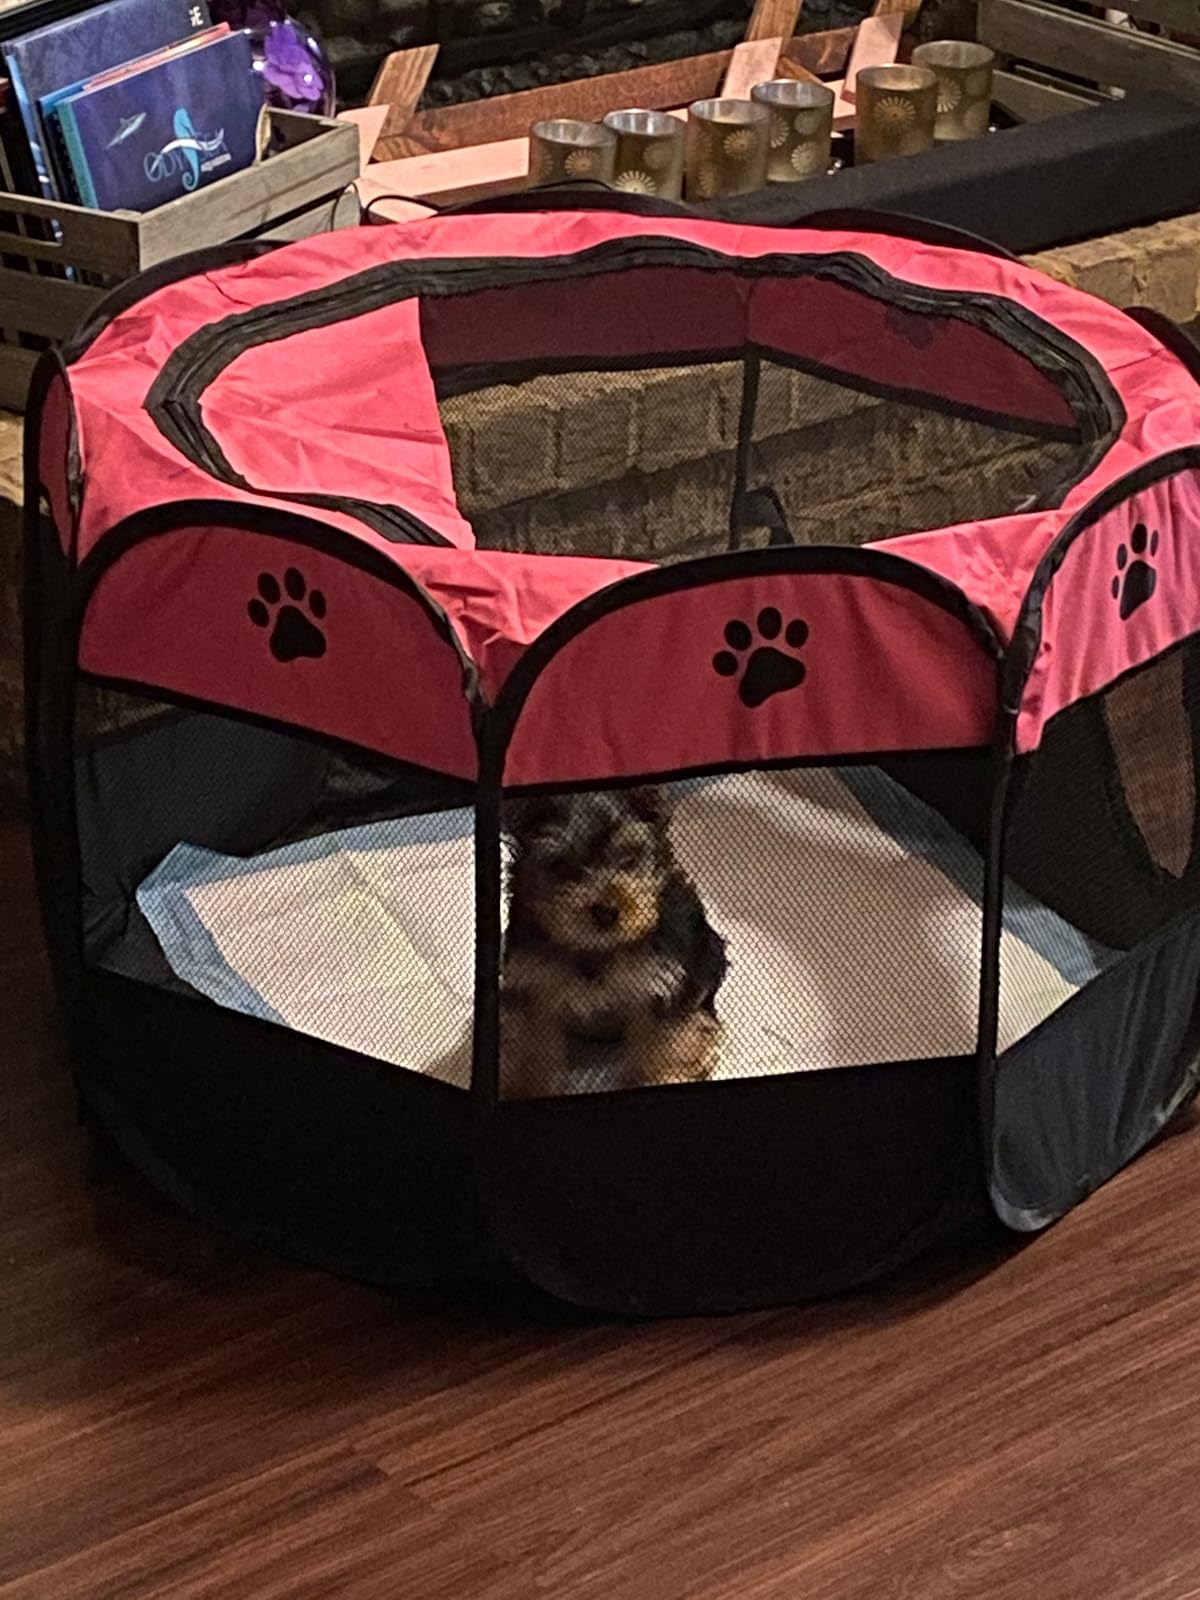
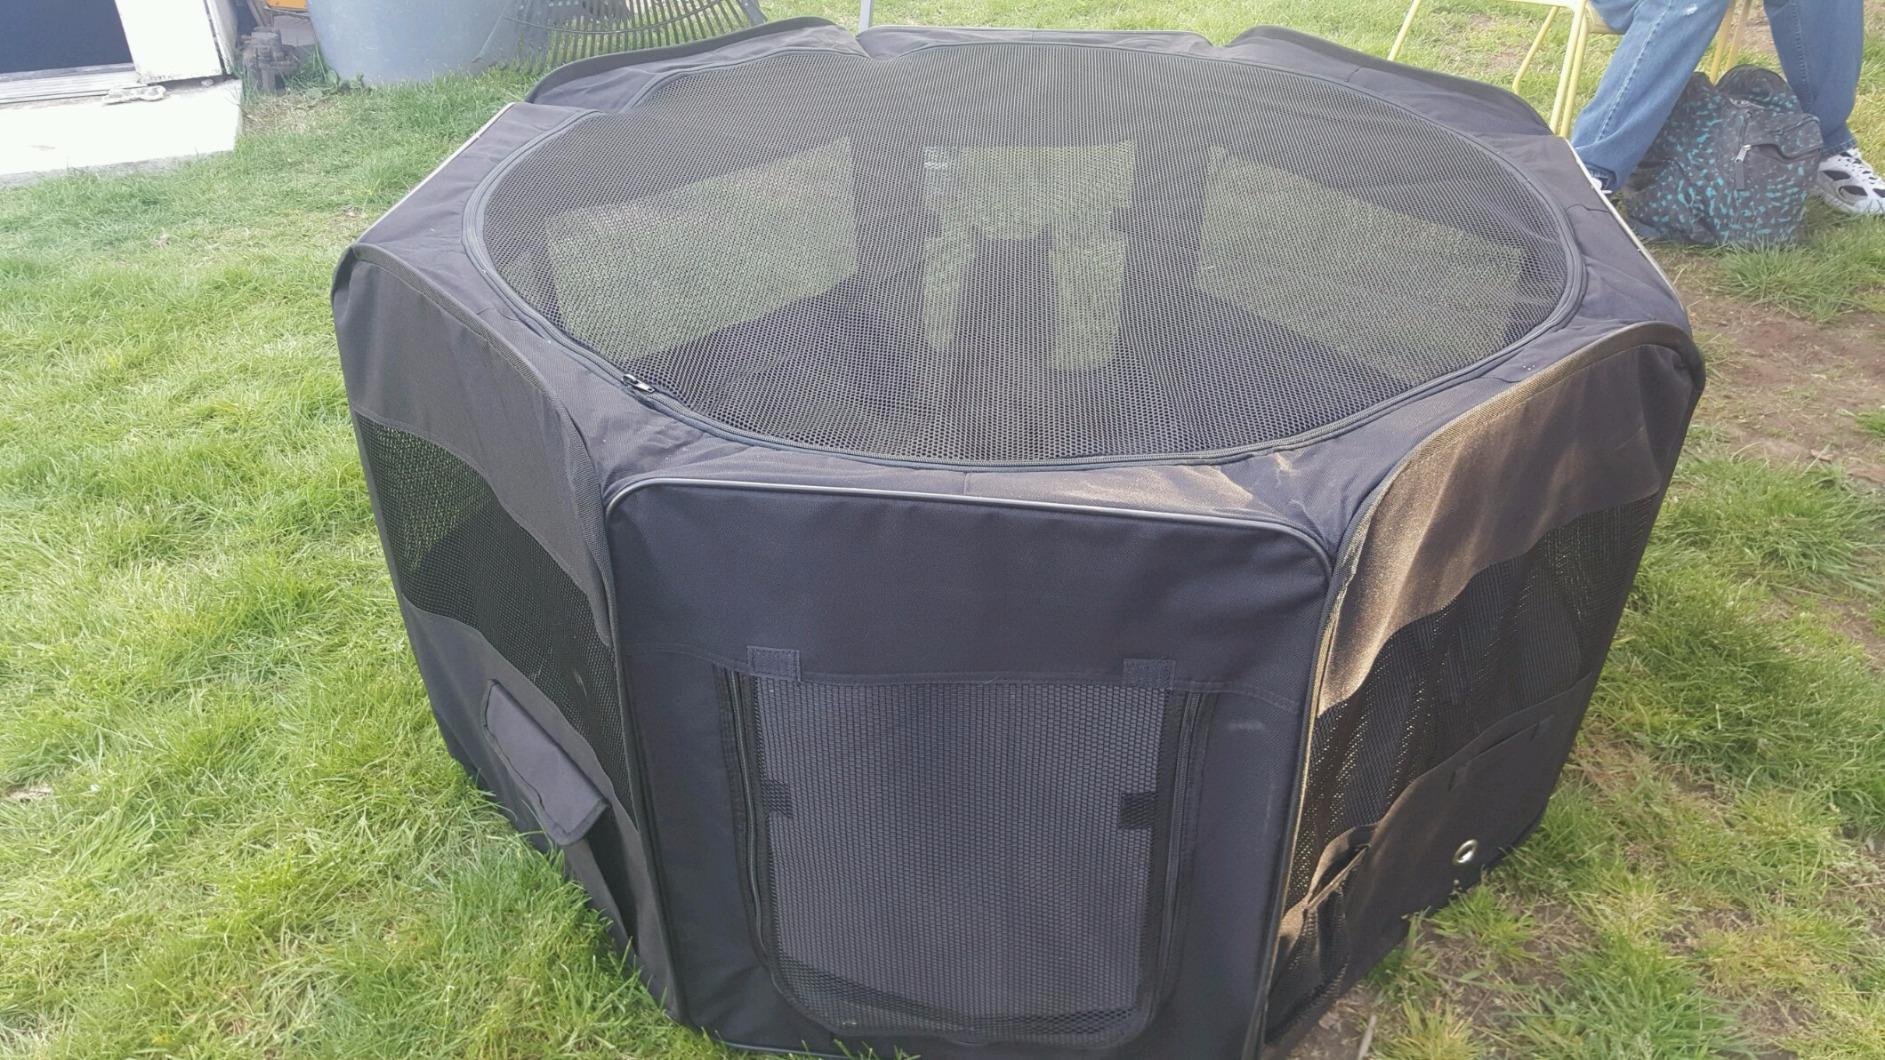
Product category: items_kennel
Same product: no